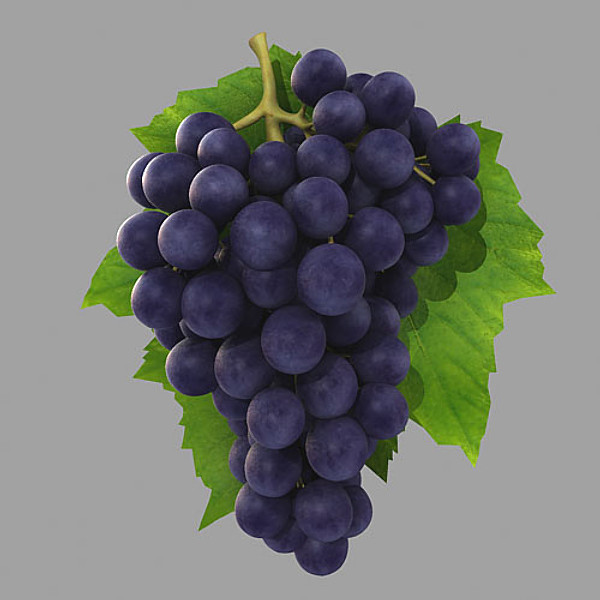
Label: Grapes